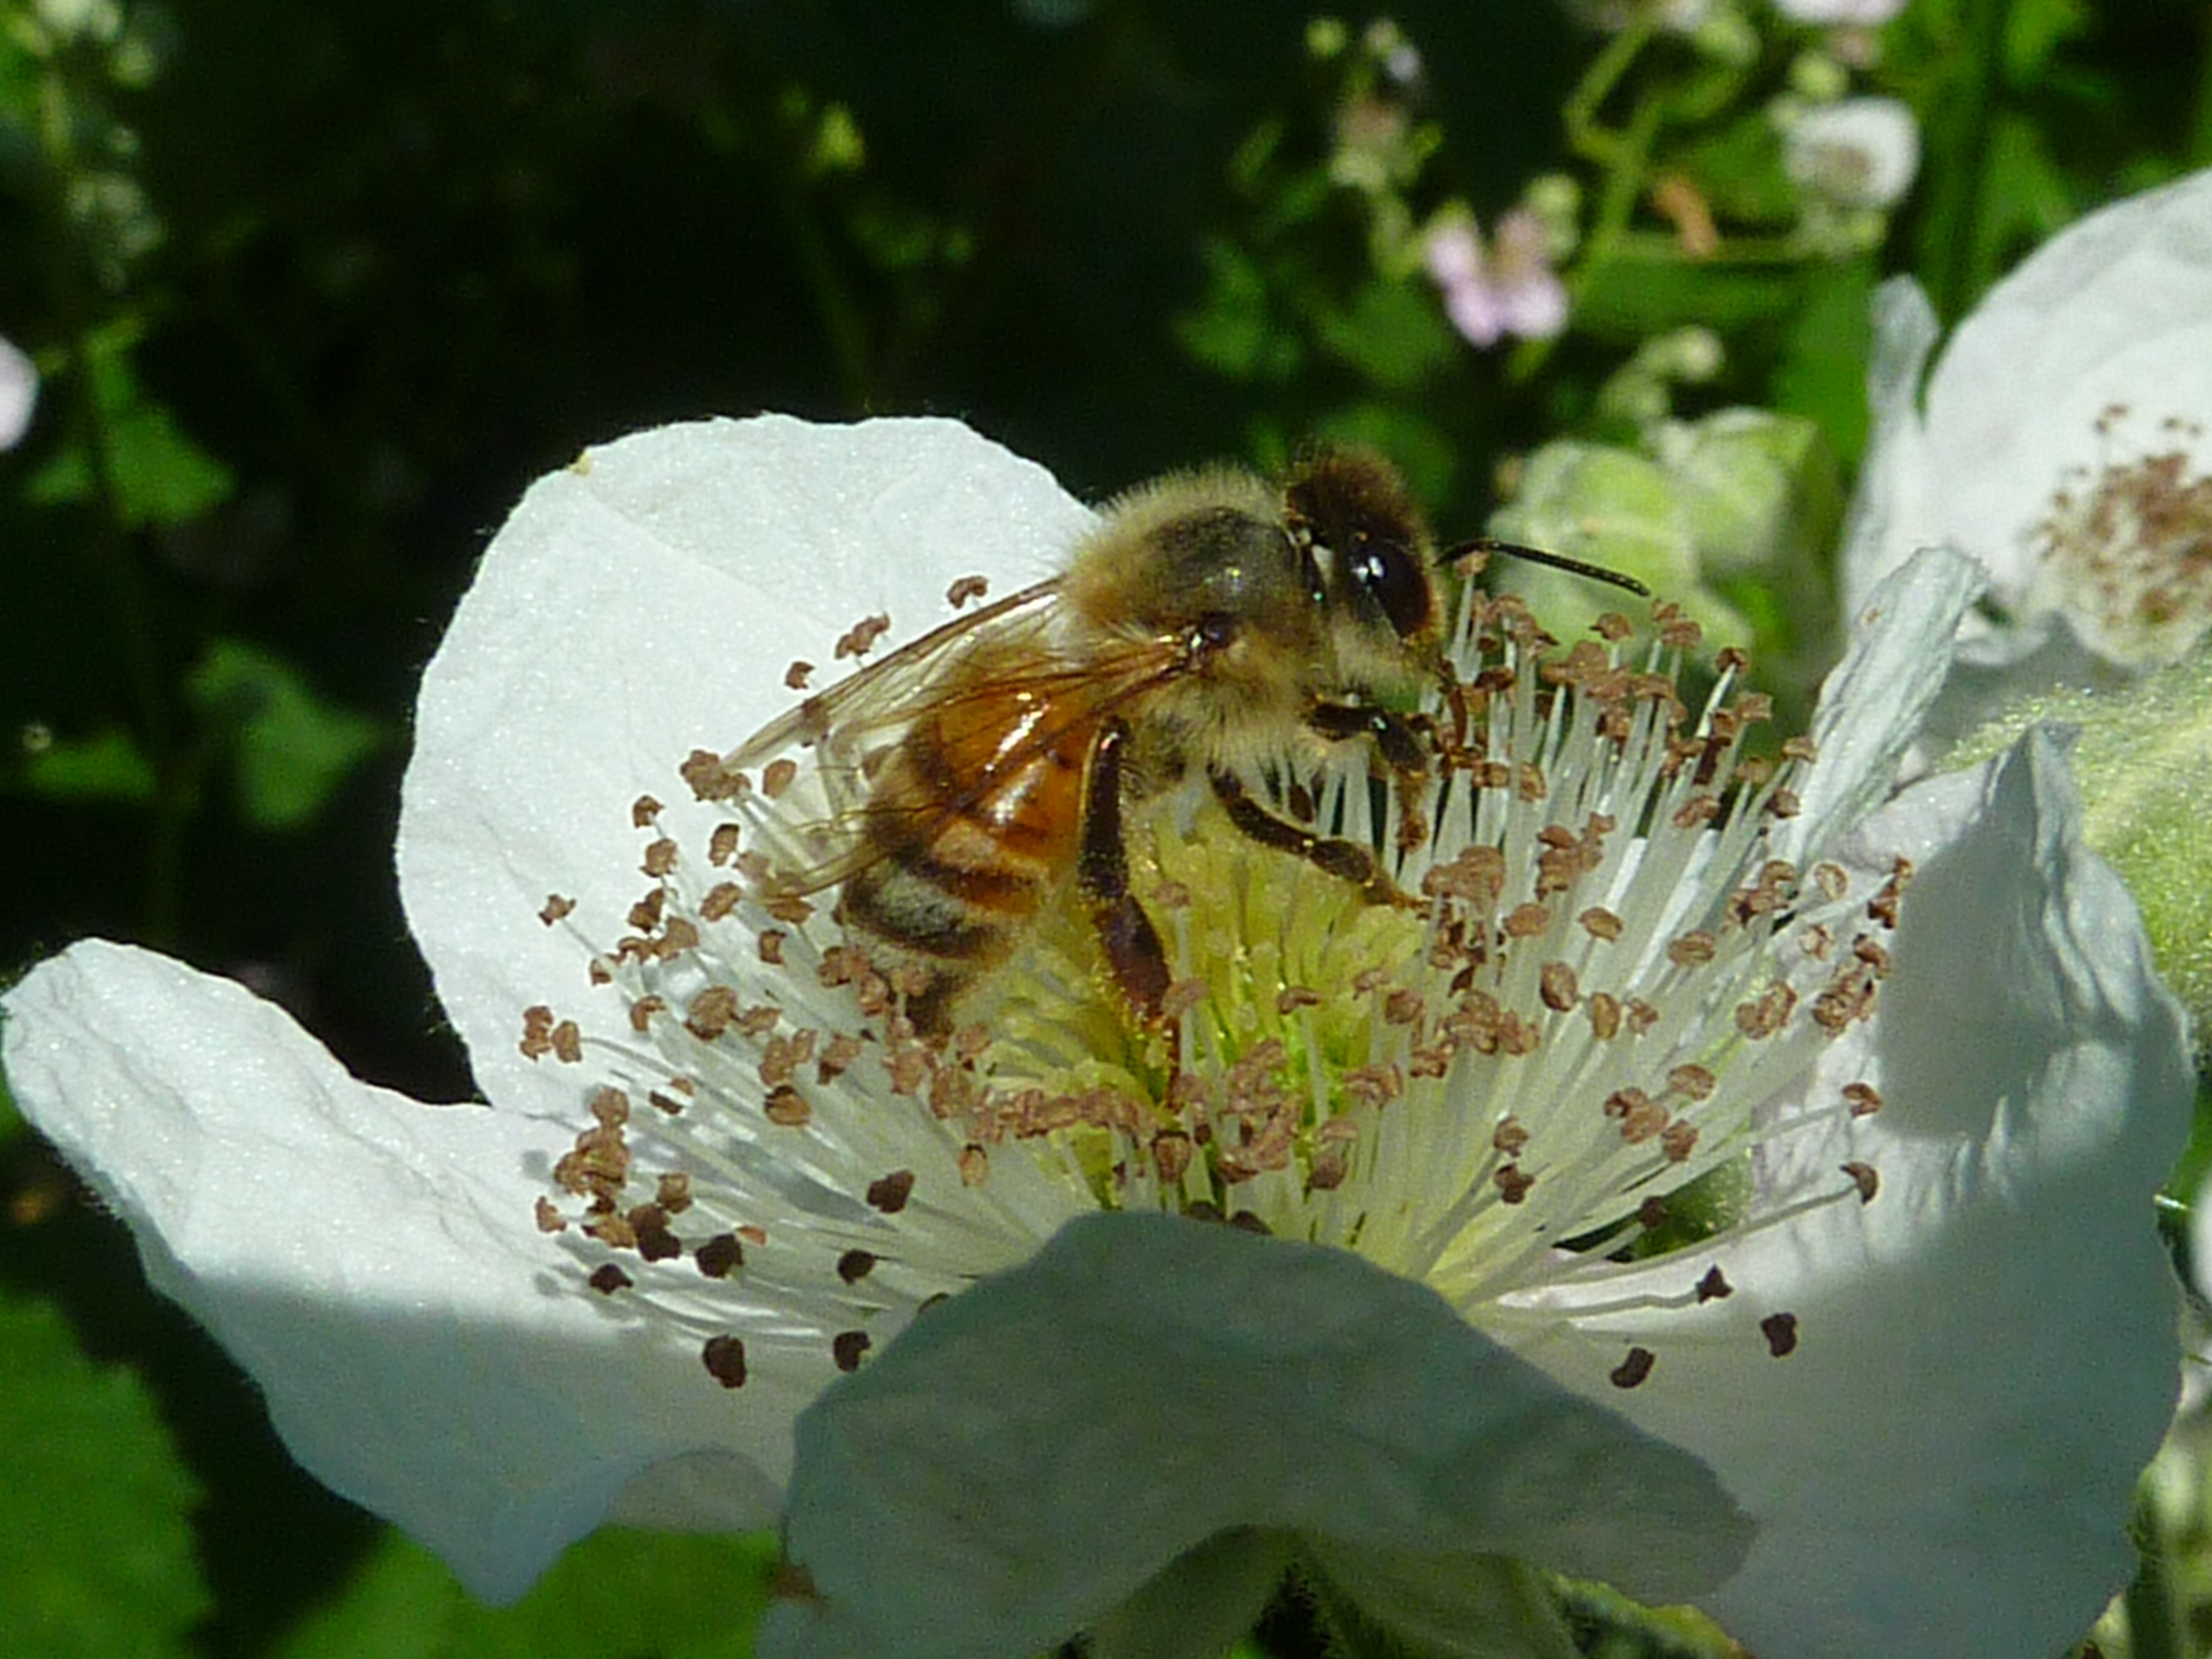
nature, blossom, photography, flower, petal, honey, wildlife, pollen, pollination, insect, botany, pollinate, flora, fauna, invertebrate, wildflower, close up, wings, bee, insects, honeybee, nectar, bees, pollinating, macro photography, arthropod, honey bee, worker bee, membrane winged insect